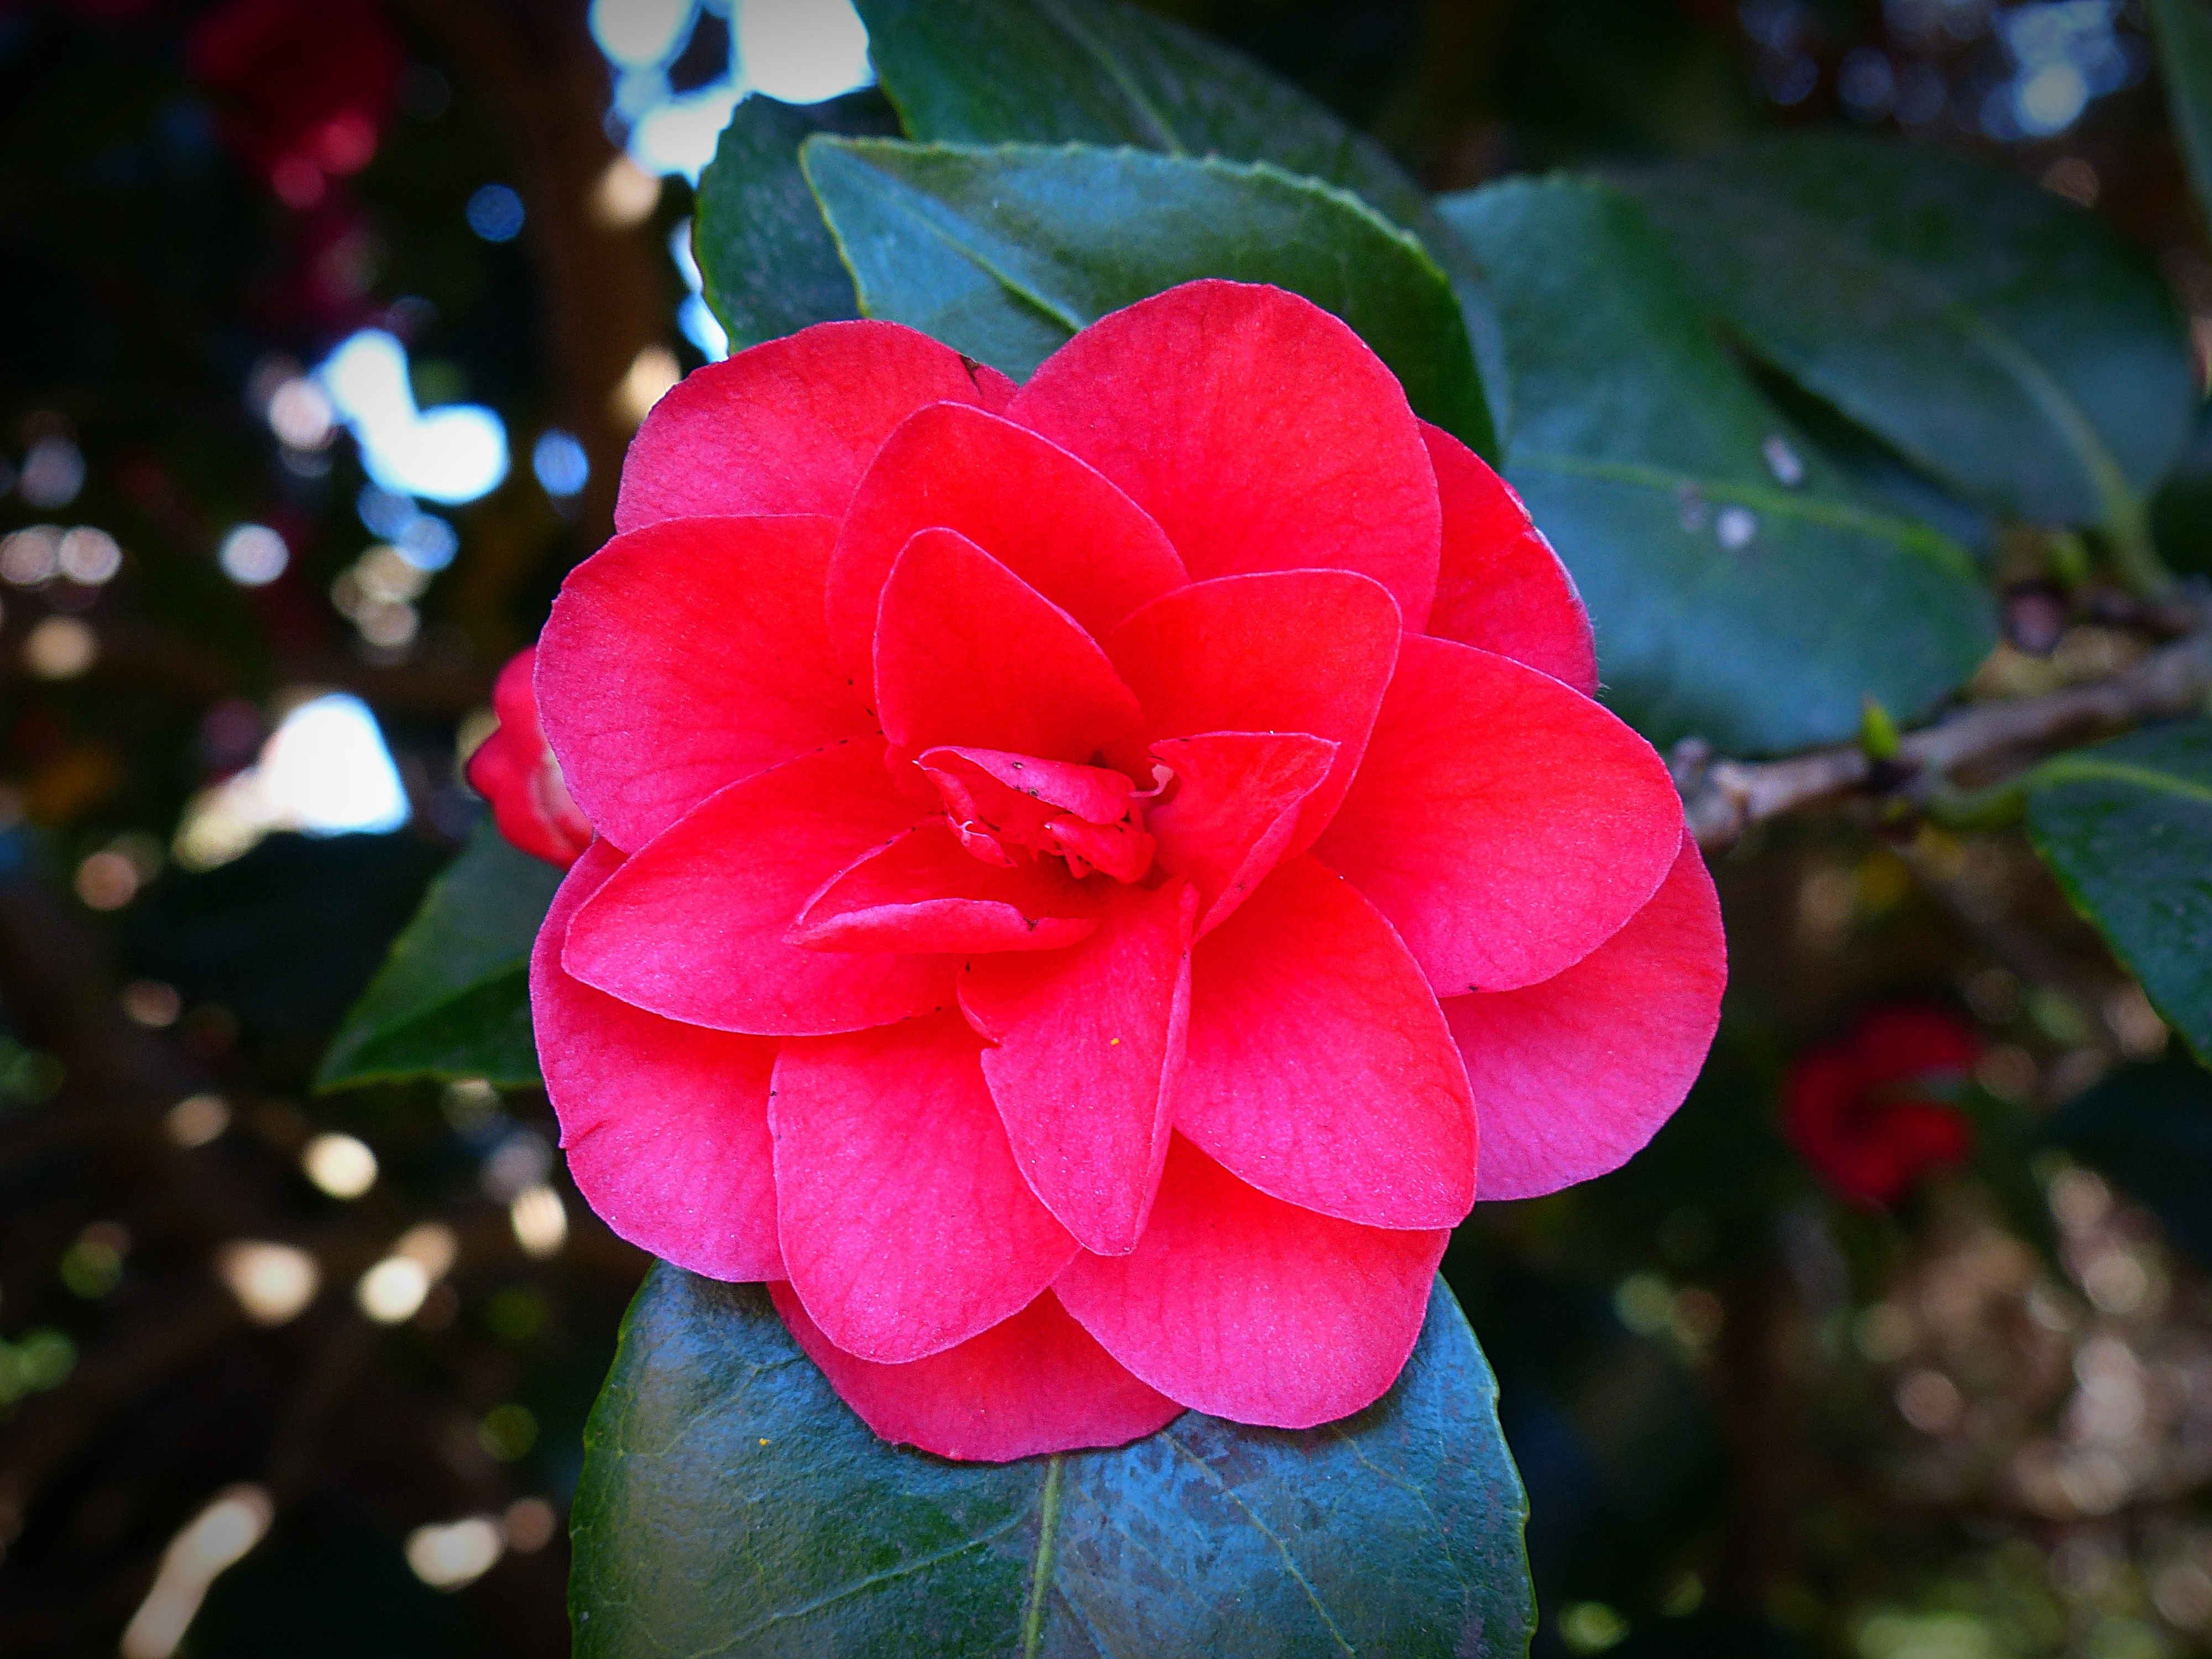
nature, blossom, plant, flower, petal, bloom, spring, red, botany, pink, close, flora, shrub, camellia, macro photography, theaceae, flowering plant, land plant, camellia sasanqua, japanese camellia